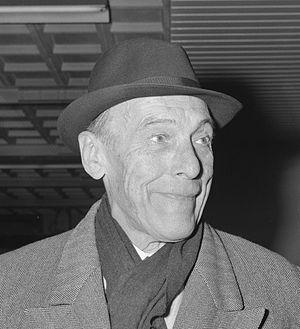
6 avril : la Symphonie nᵒ 10 de William Schuman, créée par le National Symphony Orchestra dirigé par Antal Doráti.
Alexander Brailowsky, né à Kiev le 16 février 1896 et mort à New York le 25 avril 1976, était un pianiste ukrainien naturalisé français en 1926.